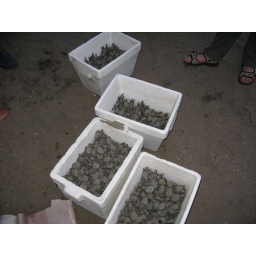
OCT '08. A week at on the beach in Mexico rescuing turtles with my nieces and their parents.